Ricardinho (futsal player, born 1985)

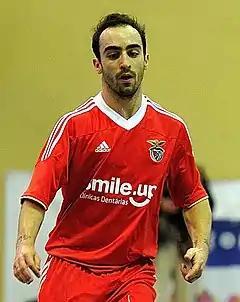
Ricardinho playing for Benfica in 2012

Ricardo Filipe da Silva Braga (born 3 September 1985), best known as Ricardinho, is a Portuguese professional futsal player who plays for Latvian club Riga Futsal Club. He is regarded by many as one of the best futsal players of all time, winning numerous titles and accolades for both club and country, such as the UEFA Futsal Champions League, UEFA European Futsal Championship, FIFA Futsal World Cup, the Best Player of the World awards, and many more. He operates mainly as a flank/winger, and commonly wears his iconic number "10".